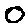
Label: 0